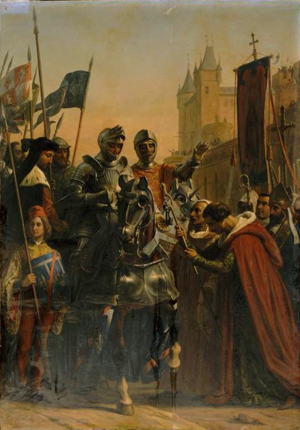
Le comte de Dunois recevant les clefs de la cité présentées par les jurés de la ville de Bordeaux.
Liste des batailles et des sièges de la guerre de Cent Ans
Pendant la campagne de Guyenne qui marque la fin de la Guerre de Cent Ans, la ville de Bordeaux passe successivement aux mains des Français et des Anglais en 1451 et 1452 : ce sont les redditions de Bordeaux.